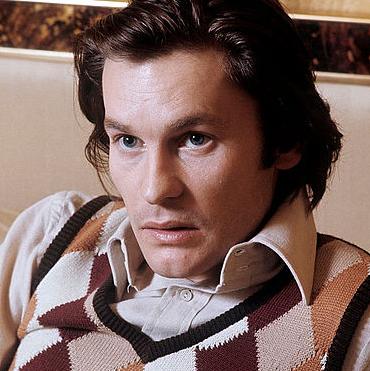
Age: 27